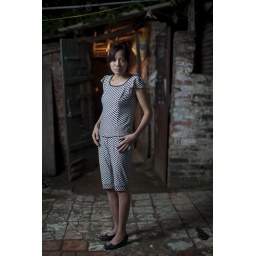
Woman in black shoes